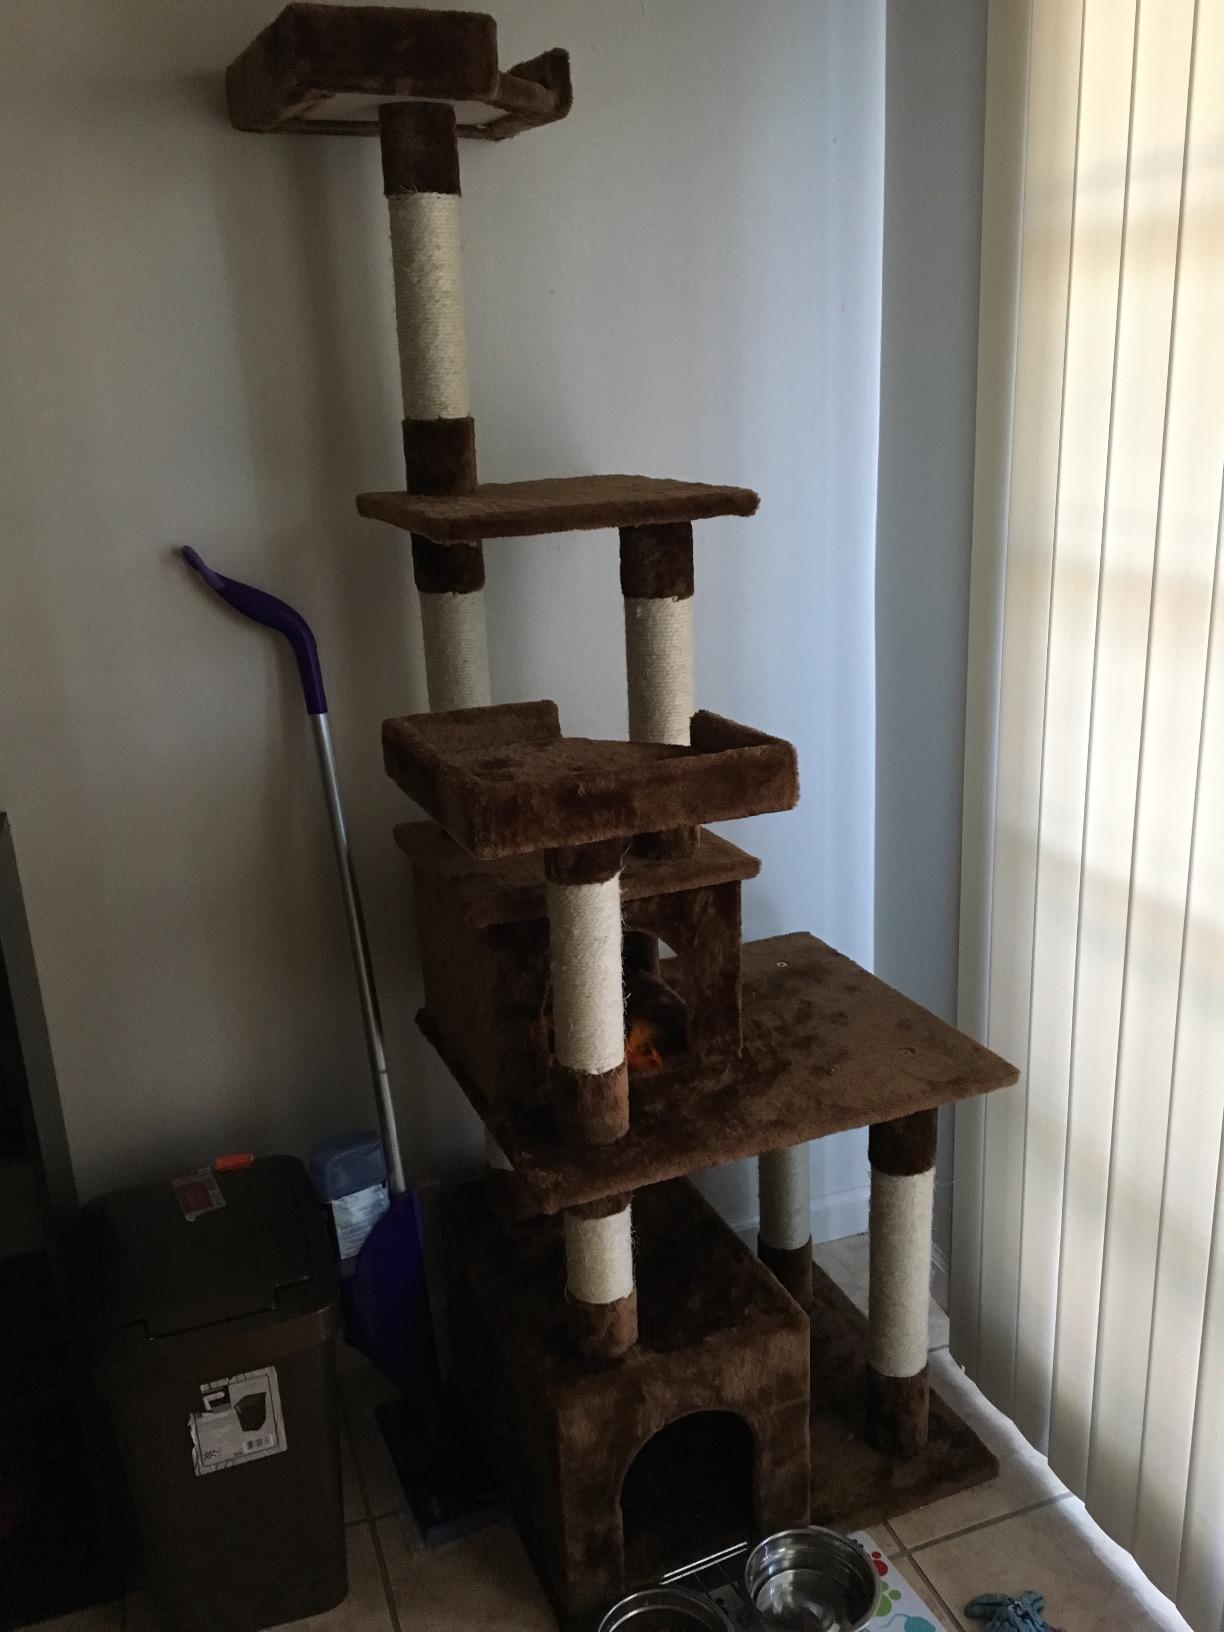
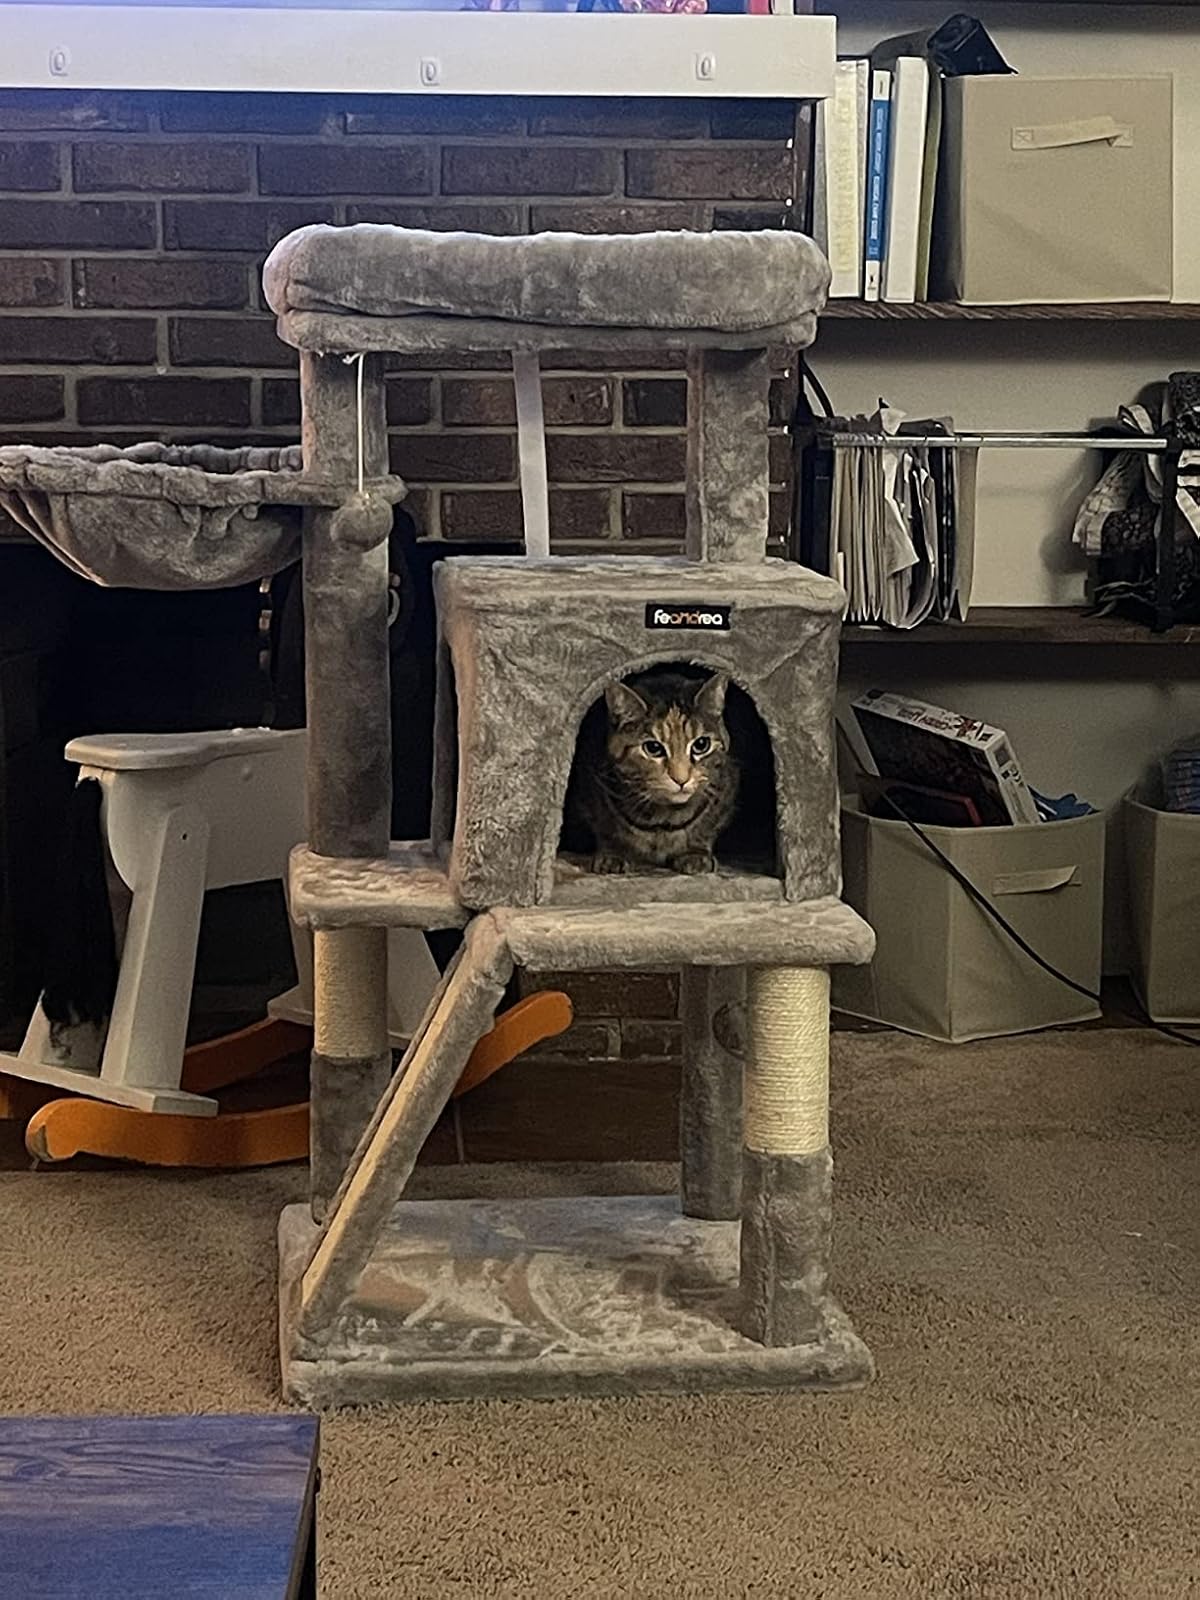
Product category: items_cat tree
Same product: no